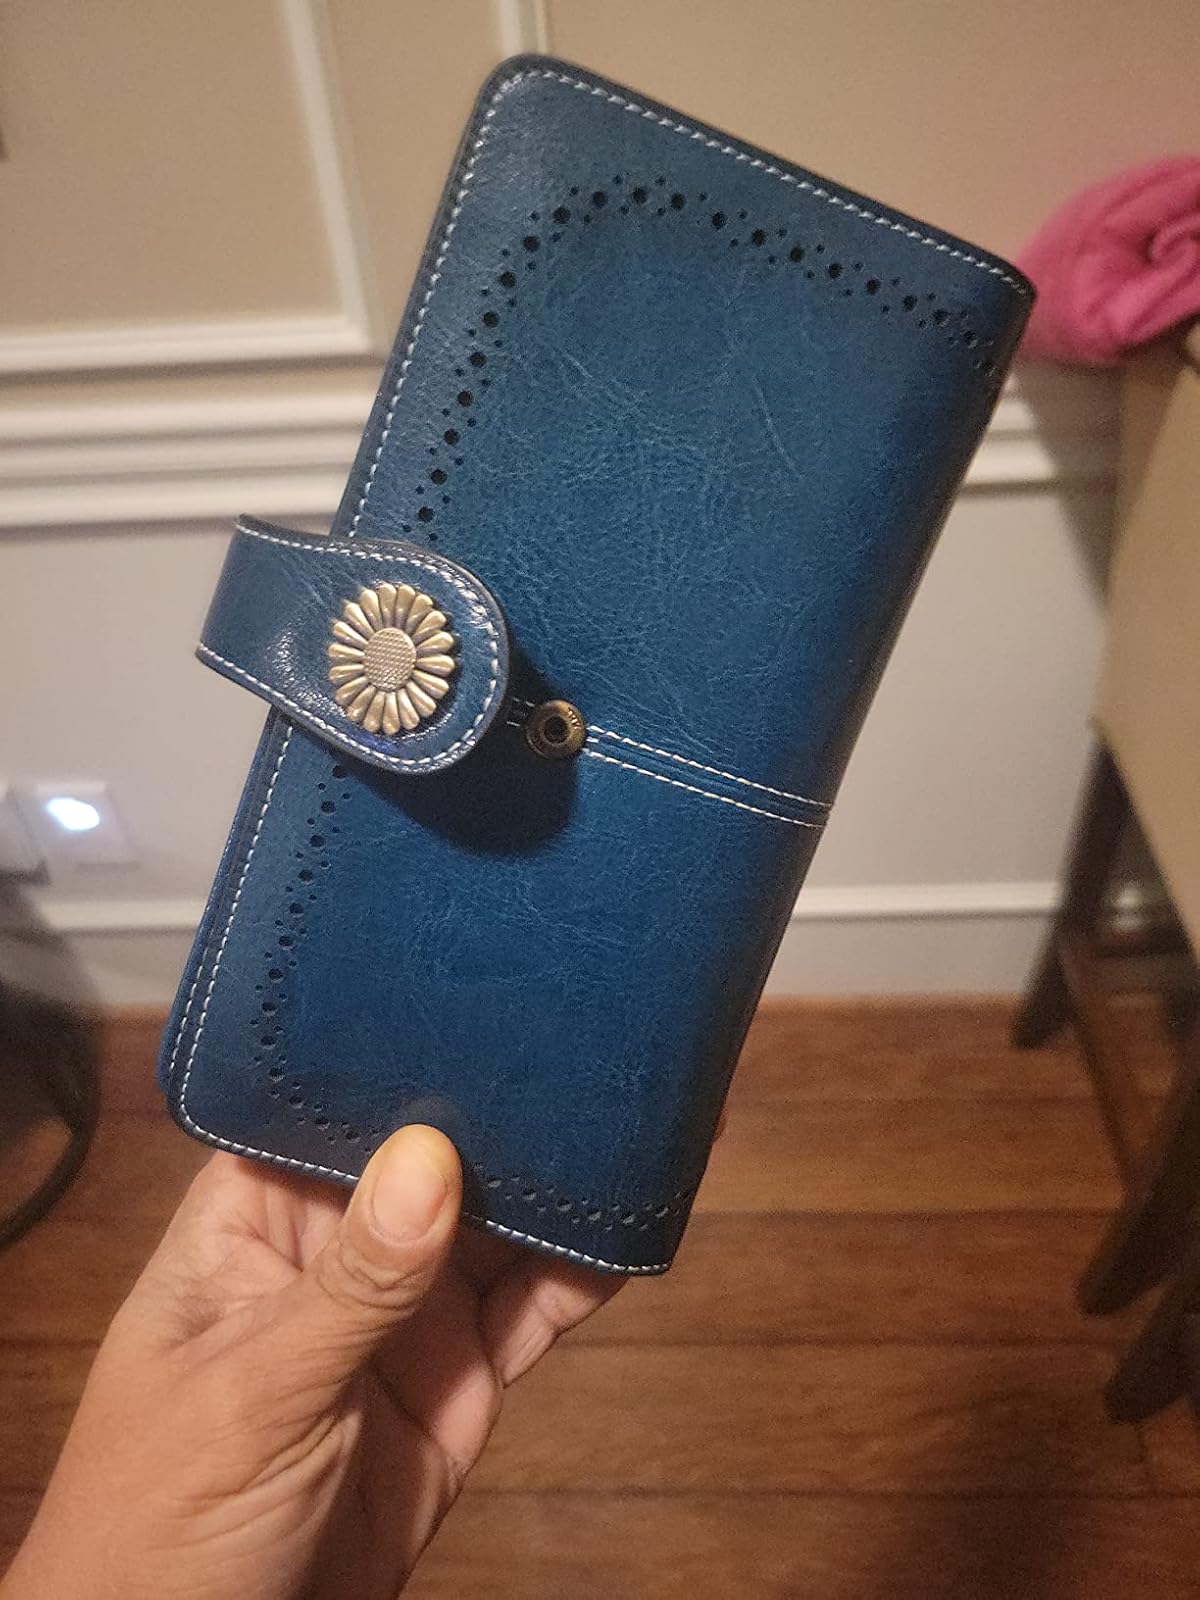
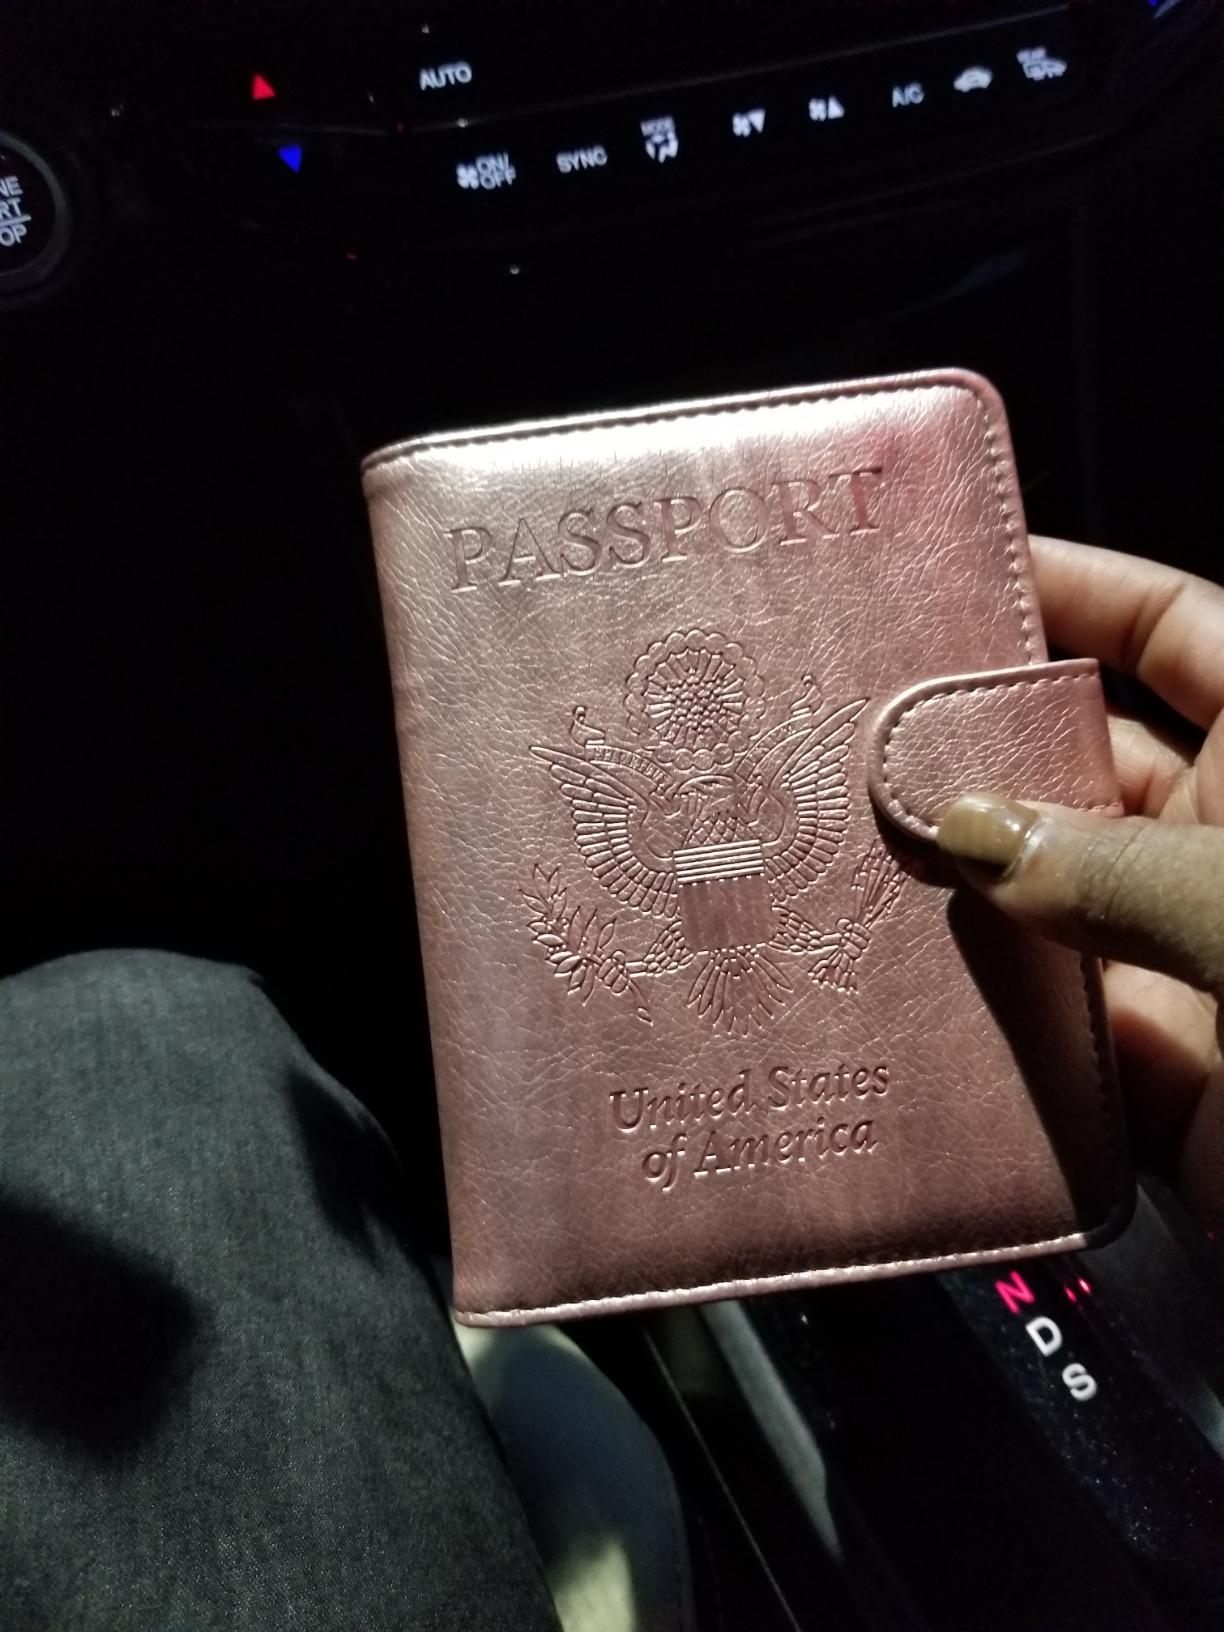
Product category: accessories_wallet
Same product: no